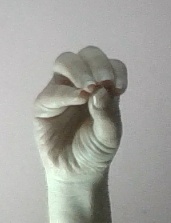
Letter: ha